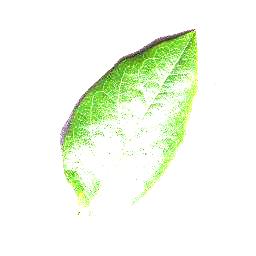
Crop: blueberry
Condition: healthy